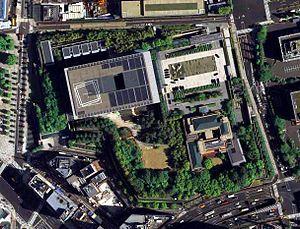
Le Sōri-daijin Kantei, populairement appelé Sōri Kantei ou plus simplement Kantei désigne tout à la fois le complexe immobilier à Tokyo abritant les bureaux et la résidence du Premier ministre, le bâtiment au sein de cet ensemble où se trouvent seulement les lieux où le Premier ministre exerce ses responsabilités et par métonymie, le Cabinet et son administration centrale.